Junior Sambia

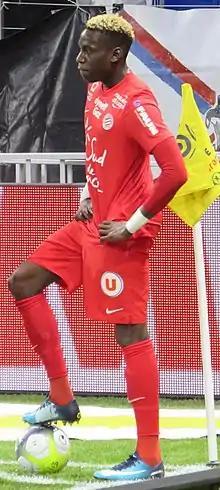
Sambia with Montpellier in 2017

Salomon Sambia (born 7 September 1996), commonly known as Junior Sambia, is a French professional footballer. He plays predominantly as a right back, but can also play as a defensive midfielder or winger.